Lakeview Drive

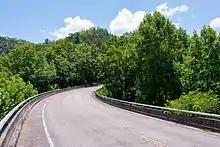
Bridge over Noland Creek

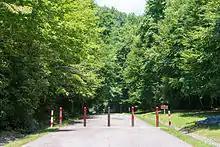
Bollards signify the road end

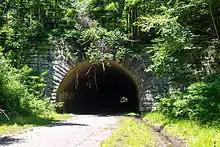
The Lakeview Drive road tunnel

On July 30, 1943, the Tennessee Valley Authority (TVA), the state of North Carolina, Swain County, and the Department of the Interior (DOI) entered into an agreement that called for: